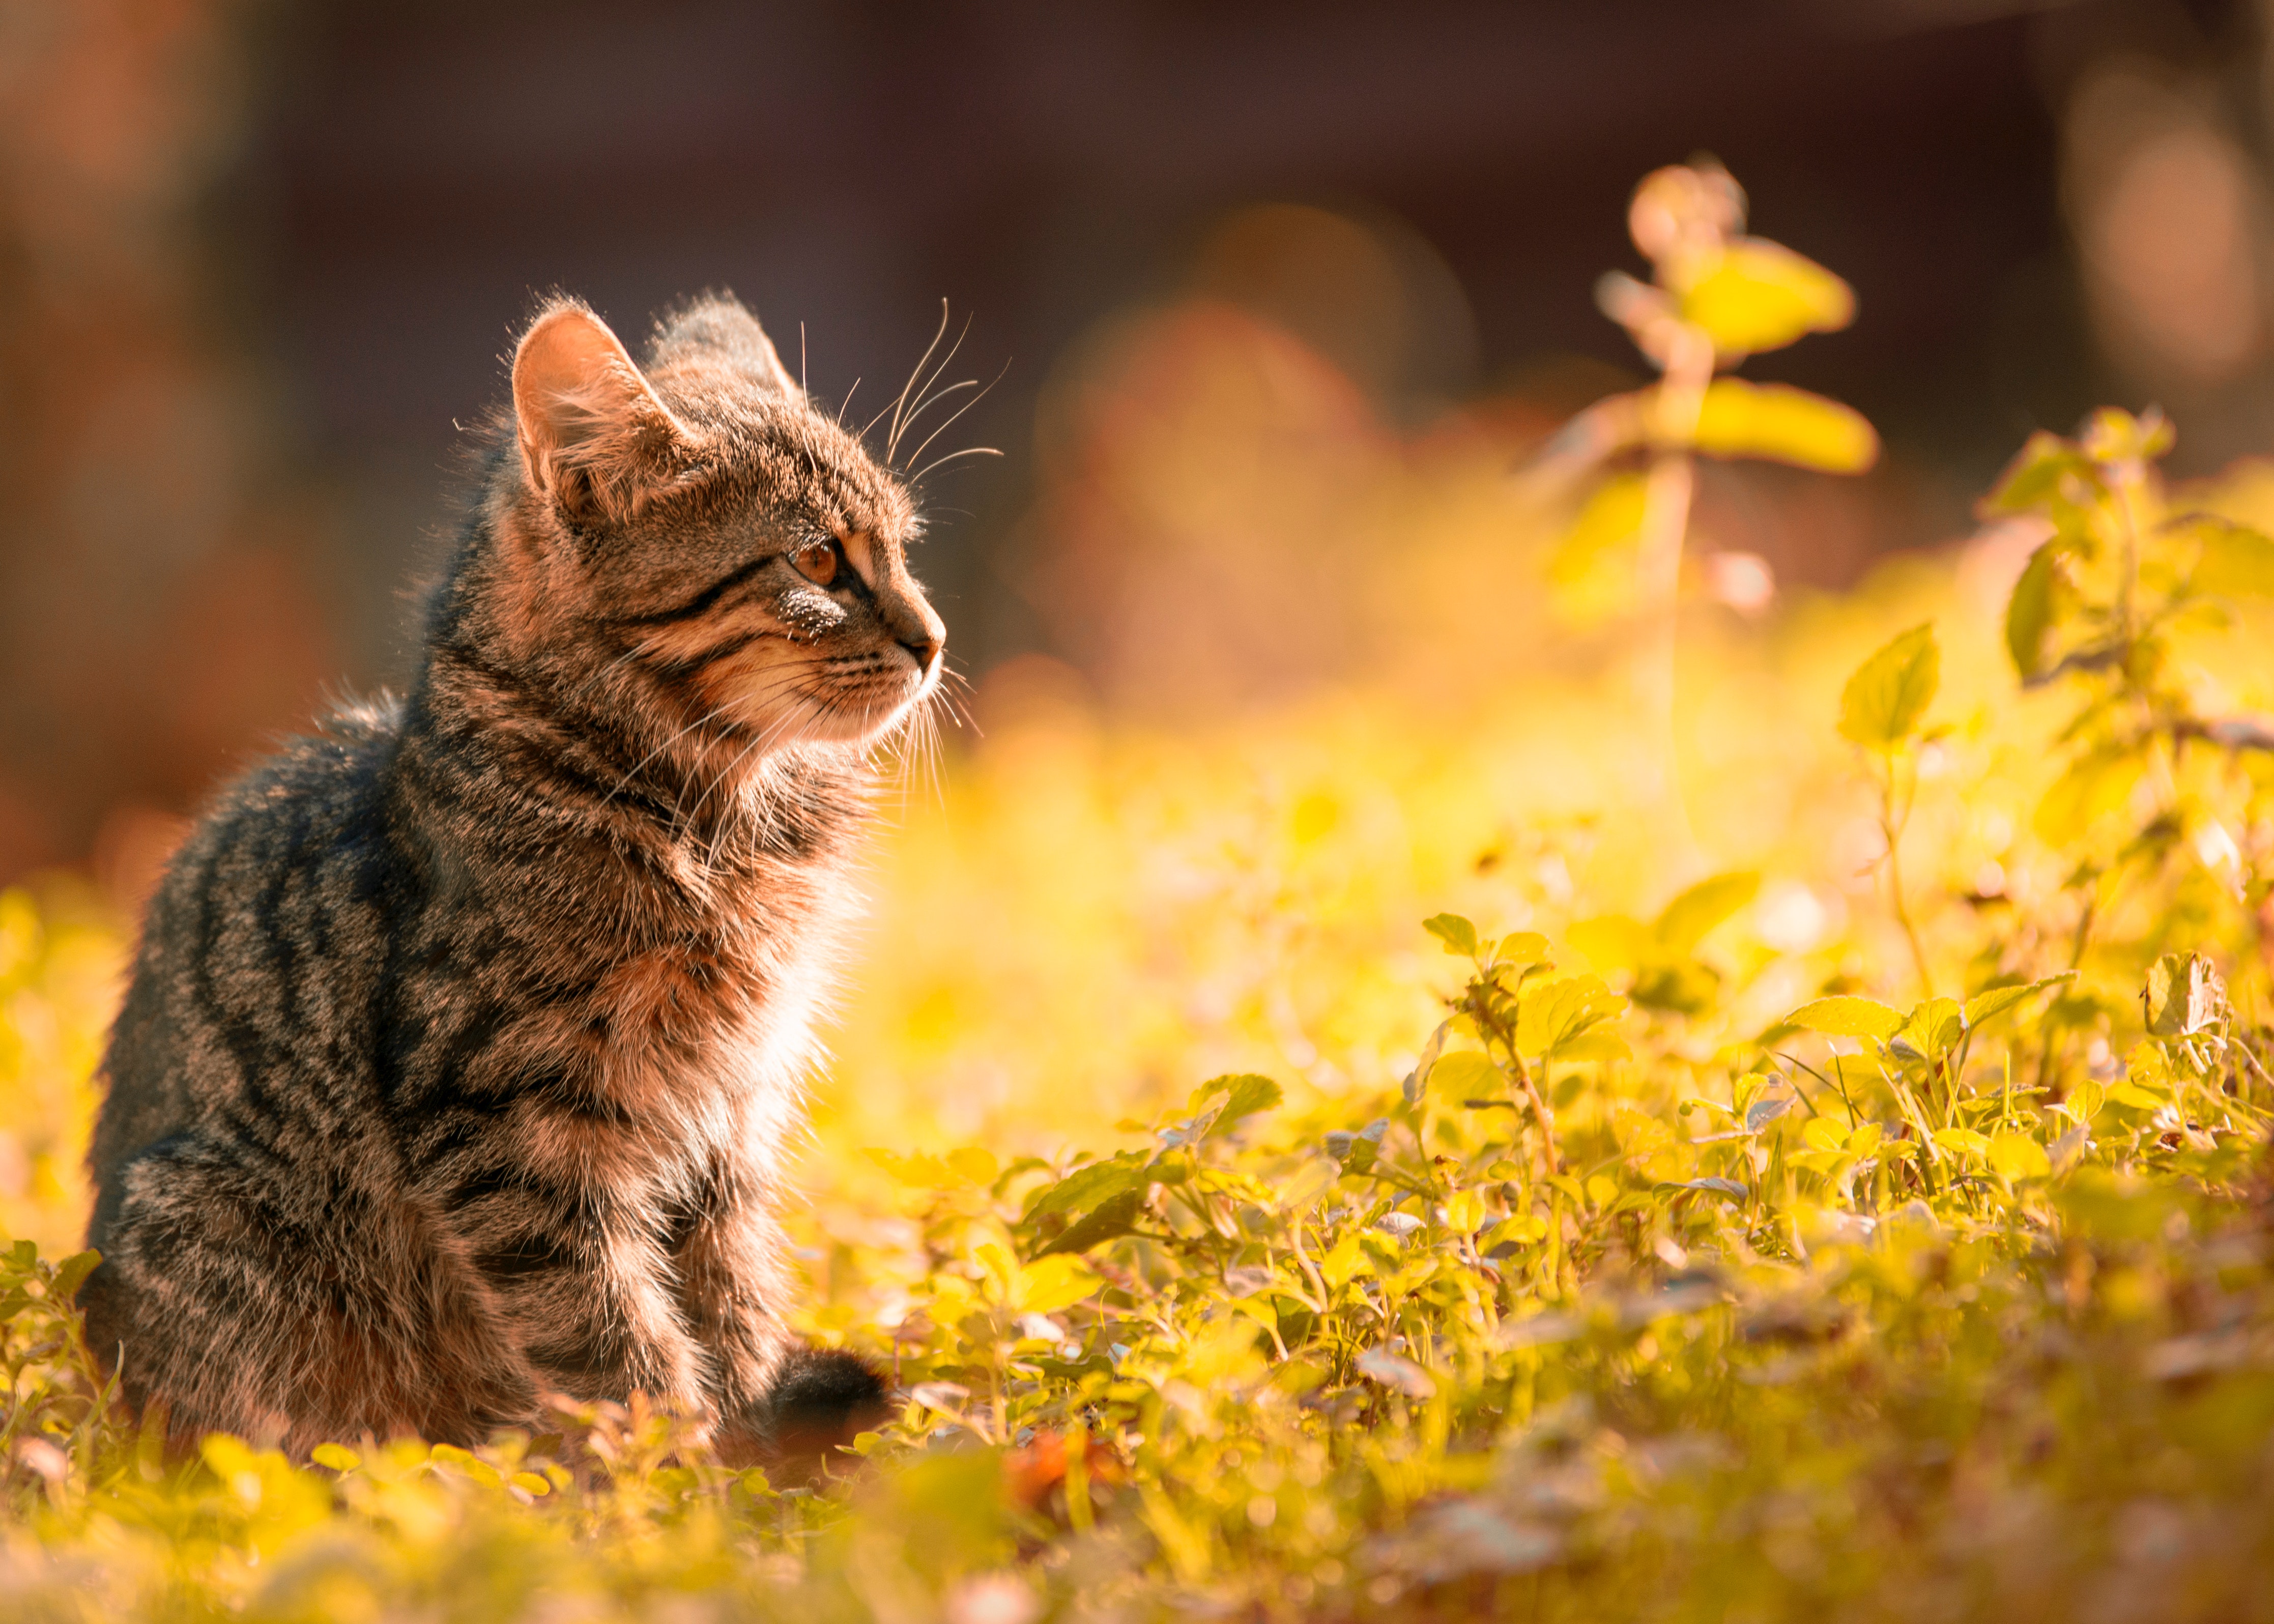
cat, mammal, small to medium sized cats, felidae, wild cat, whiskers, european shorthair, wildlife, grass, carnivore, yellow, sunlight, tabby cat, kitten, leaf, domestic short haired cat, tree, rusty spotted cat, photography, plant, fur, autumn, asian, american bobtail, dragon li, pixie bob, fawn, kurilian bobtail